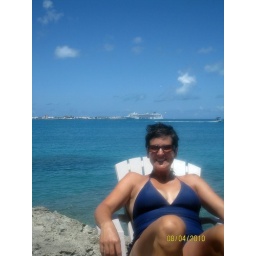
Chumin' on the rocks by the water...check out the cruise ship behind Beth; some times there would be two ships there